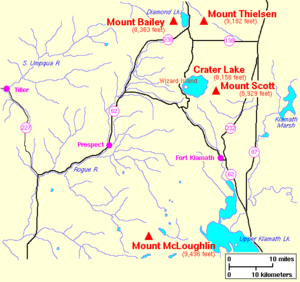
Le mont Thielsen, Mount Thielsen en anglais, est un volcan éteint s'élevant à 2 799 mètres d'altitude dans la chaîne des Cascades, dans le Sud-Ouest de l'Oregon aux États-Unis. Il a la particularité d'être un stratovolcan reposant sur un volcan bouclier, témoins de sa composition intermédiaire dominée par du basalte andésitique. Il a cessé d'être actif depuis plusieurs dizaines voire centaines de milliers d'années et a ensuite connu une forte érosion sous l'effet des glaciations. Son aspect pyramidal lui vaut de nombreux impacts de foudre et la formation, à sa cime, d'une variété rare de fulgurite découverte seulement un an après la première ascension de la montagne par E. E. Hayden en 1883. Le sommet est nommé d'après un ingénieur du rail ayant joué un rôle majeur dans la construction du chemin de fer qui a permis le désenclavement de la région. La faune et la flore sont protégées au sein de la réserve intégrale du Mont Thielsen et de deux forêts nationales. Si elles sont traversées en randonnée par le sentier du Pacific Crest Trail, le sommet lui-même est relativement technique et peu gravi.